Salvador, Bahia

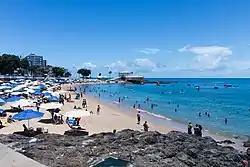

Salvador is the second most popular tourism destination in Brazil, after Rio de Janeiro. Tourism and cultural activity are important generators of employment and income, boosting the arts and the preservation of artistic and cultural heritage.